Diamond Princess (ship)

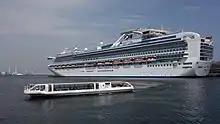
"Diamond Princess" docked in Yokohama on June 20, 2014.

The gas turbine generator is a General Electric LM2500, producing a peak of fueled by MGO. This generator is much more expensive to run than the diesel generators, and is used mostly in areas, such as Alaska, where the emissions regulations are strict. It is also used when high speed is required to make it to a port in a shorter time period.